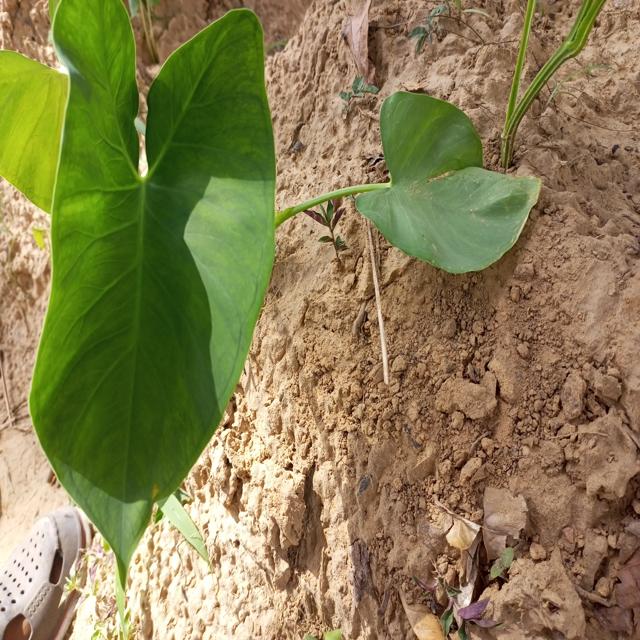
Label: Healthy